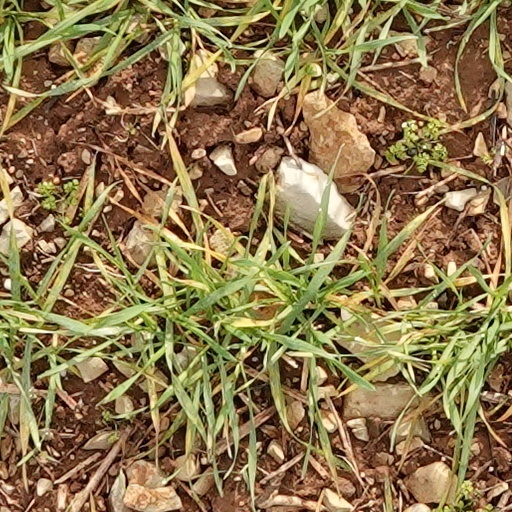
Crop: wheat